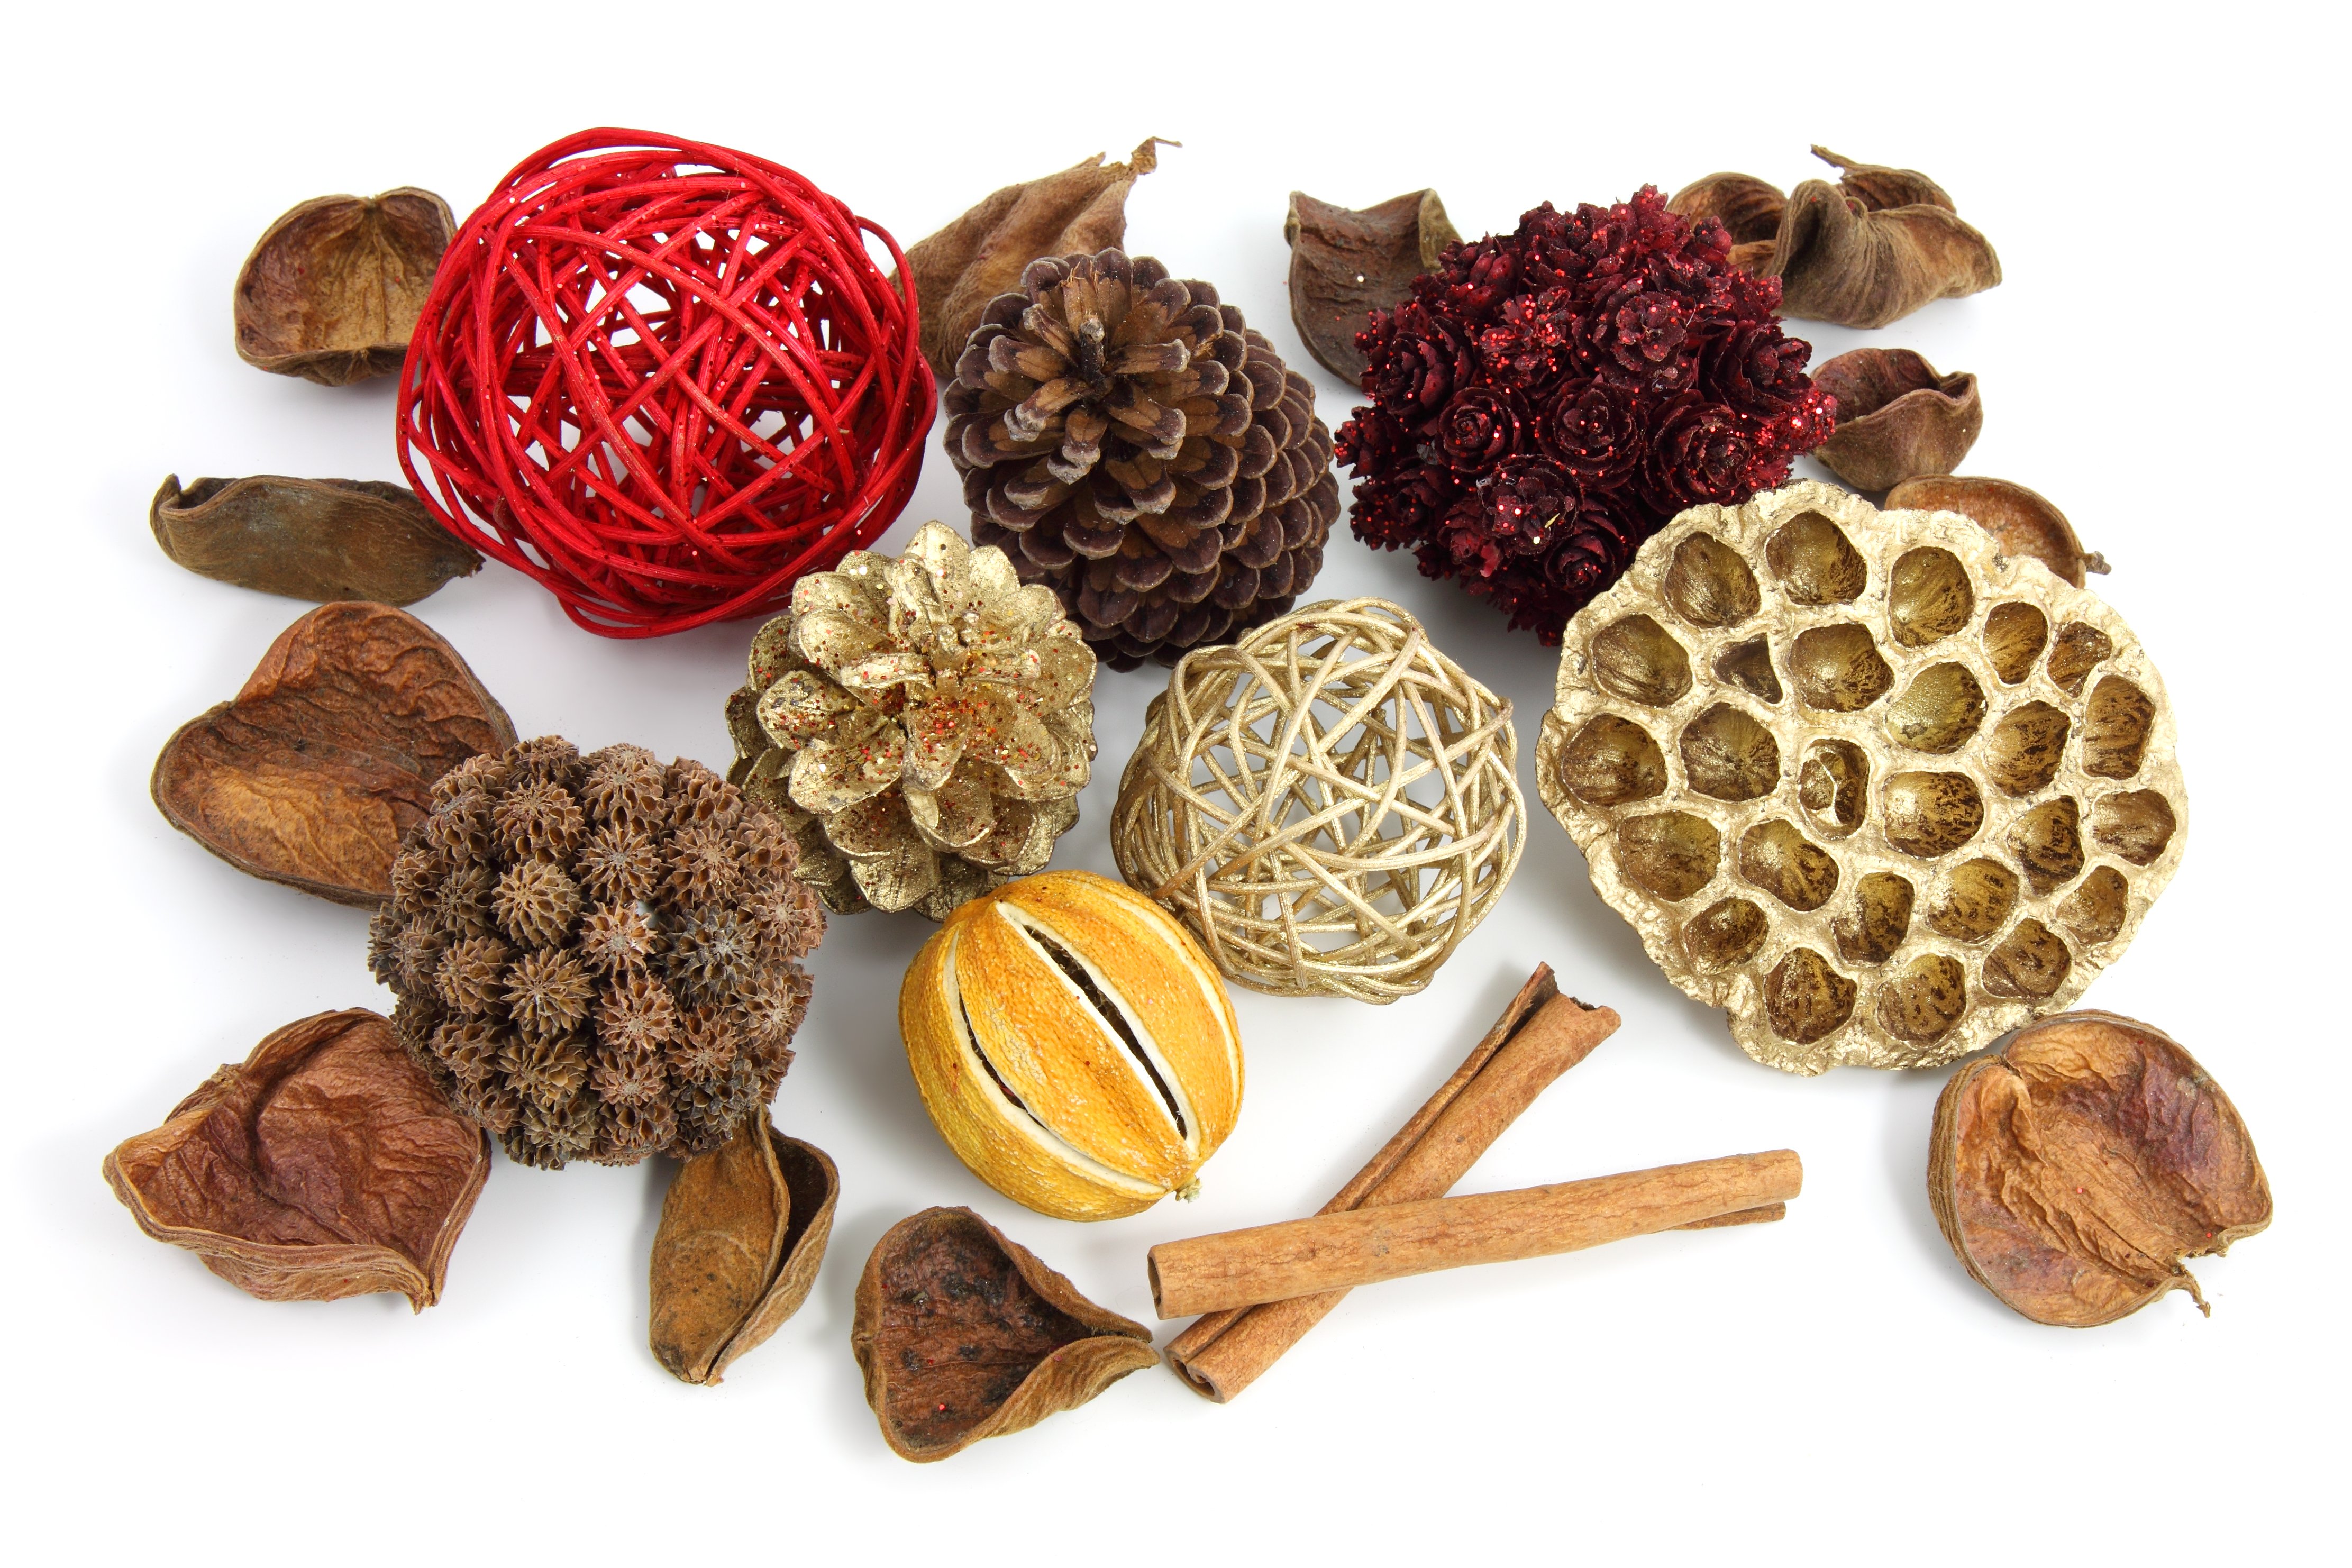
nature, winter, fruit, leaf, home, pot, pine, aroma, decoration, orange, food, red, produce, natural, cone, object, breakfast, christmas, ornament, cinnamon, gold, scent, fragrance, mixture, flavor, dried fruit, edible mushroom, chocolate truffle